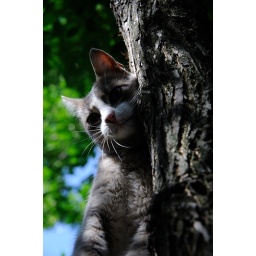
cat in a tree